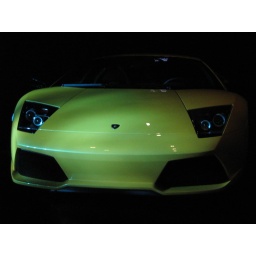
Lamborghini house at auto complex in Wolfsburg. 3/28/07